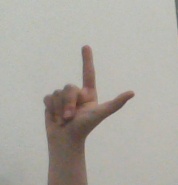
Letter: laam